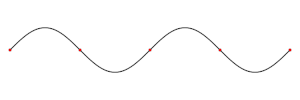
Stående bølge
Animation af en stående bølge. Det ses, at bølgen ikke bevæger sig ud af rammen, men kun svinger op og ned. De røde prikker markerer knudepunkterne, hvor bølgen er fikseret.
En stående bølge er en vilkårlig form for bølge, der ikke bevæger sig i nogen retning, men i stedet er begrænset til dens udbredelse i øjeblikket. Bølgen svinger altså kun på tværs af bevægelsesretninger ved simpel harmonisk svingning. Imellem to udsving vil der stadig være visse knudepunkter, der ikke bevæger sig, og som minimum vil enderne altid være fikserede.